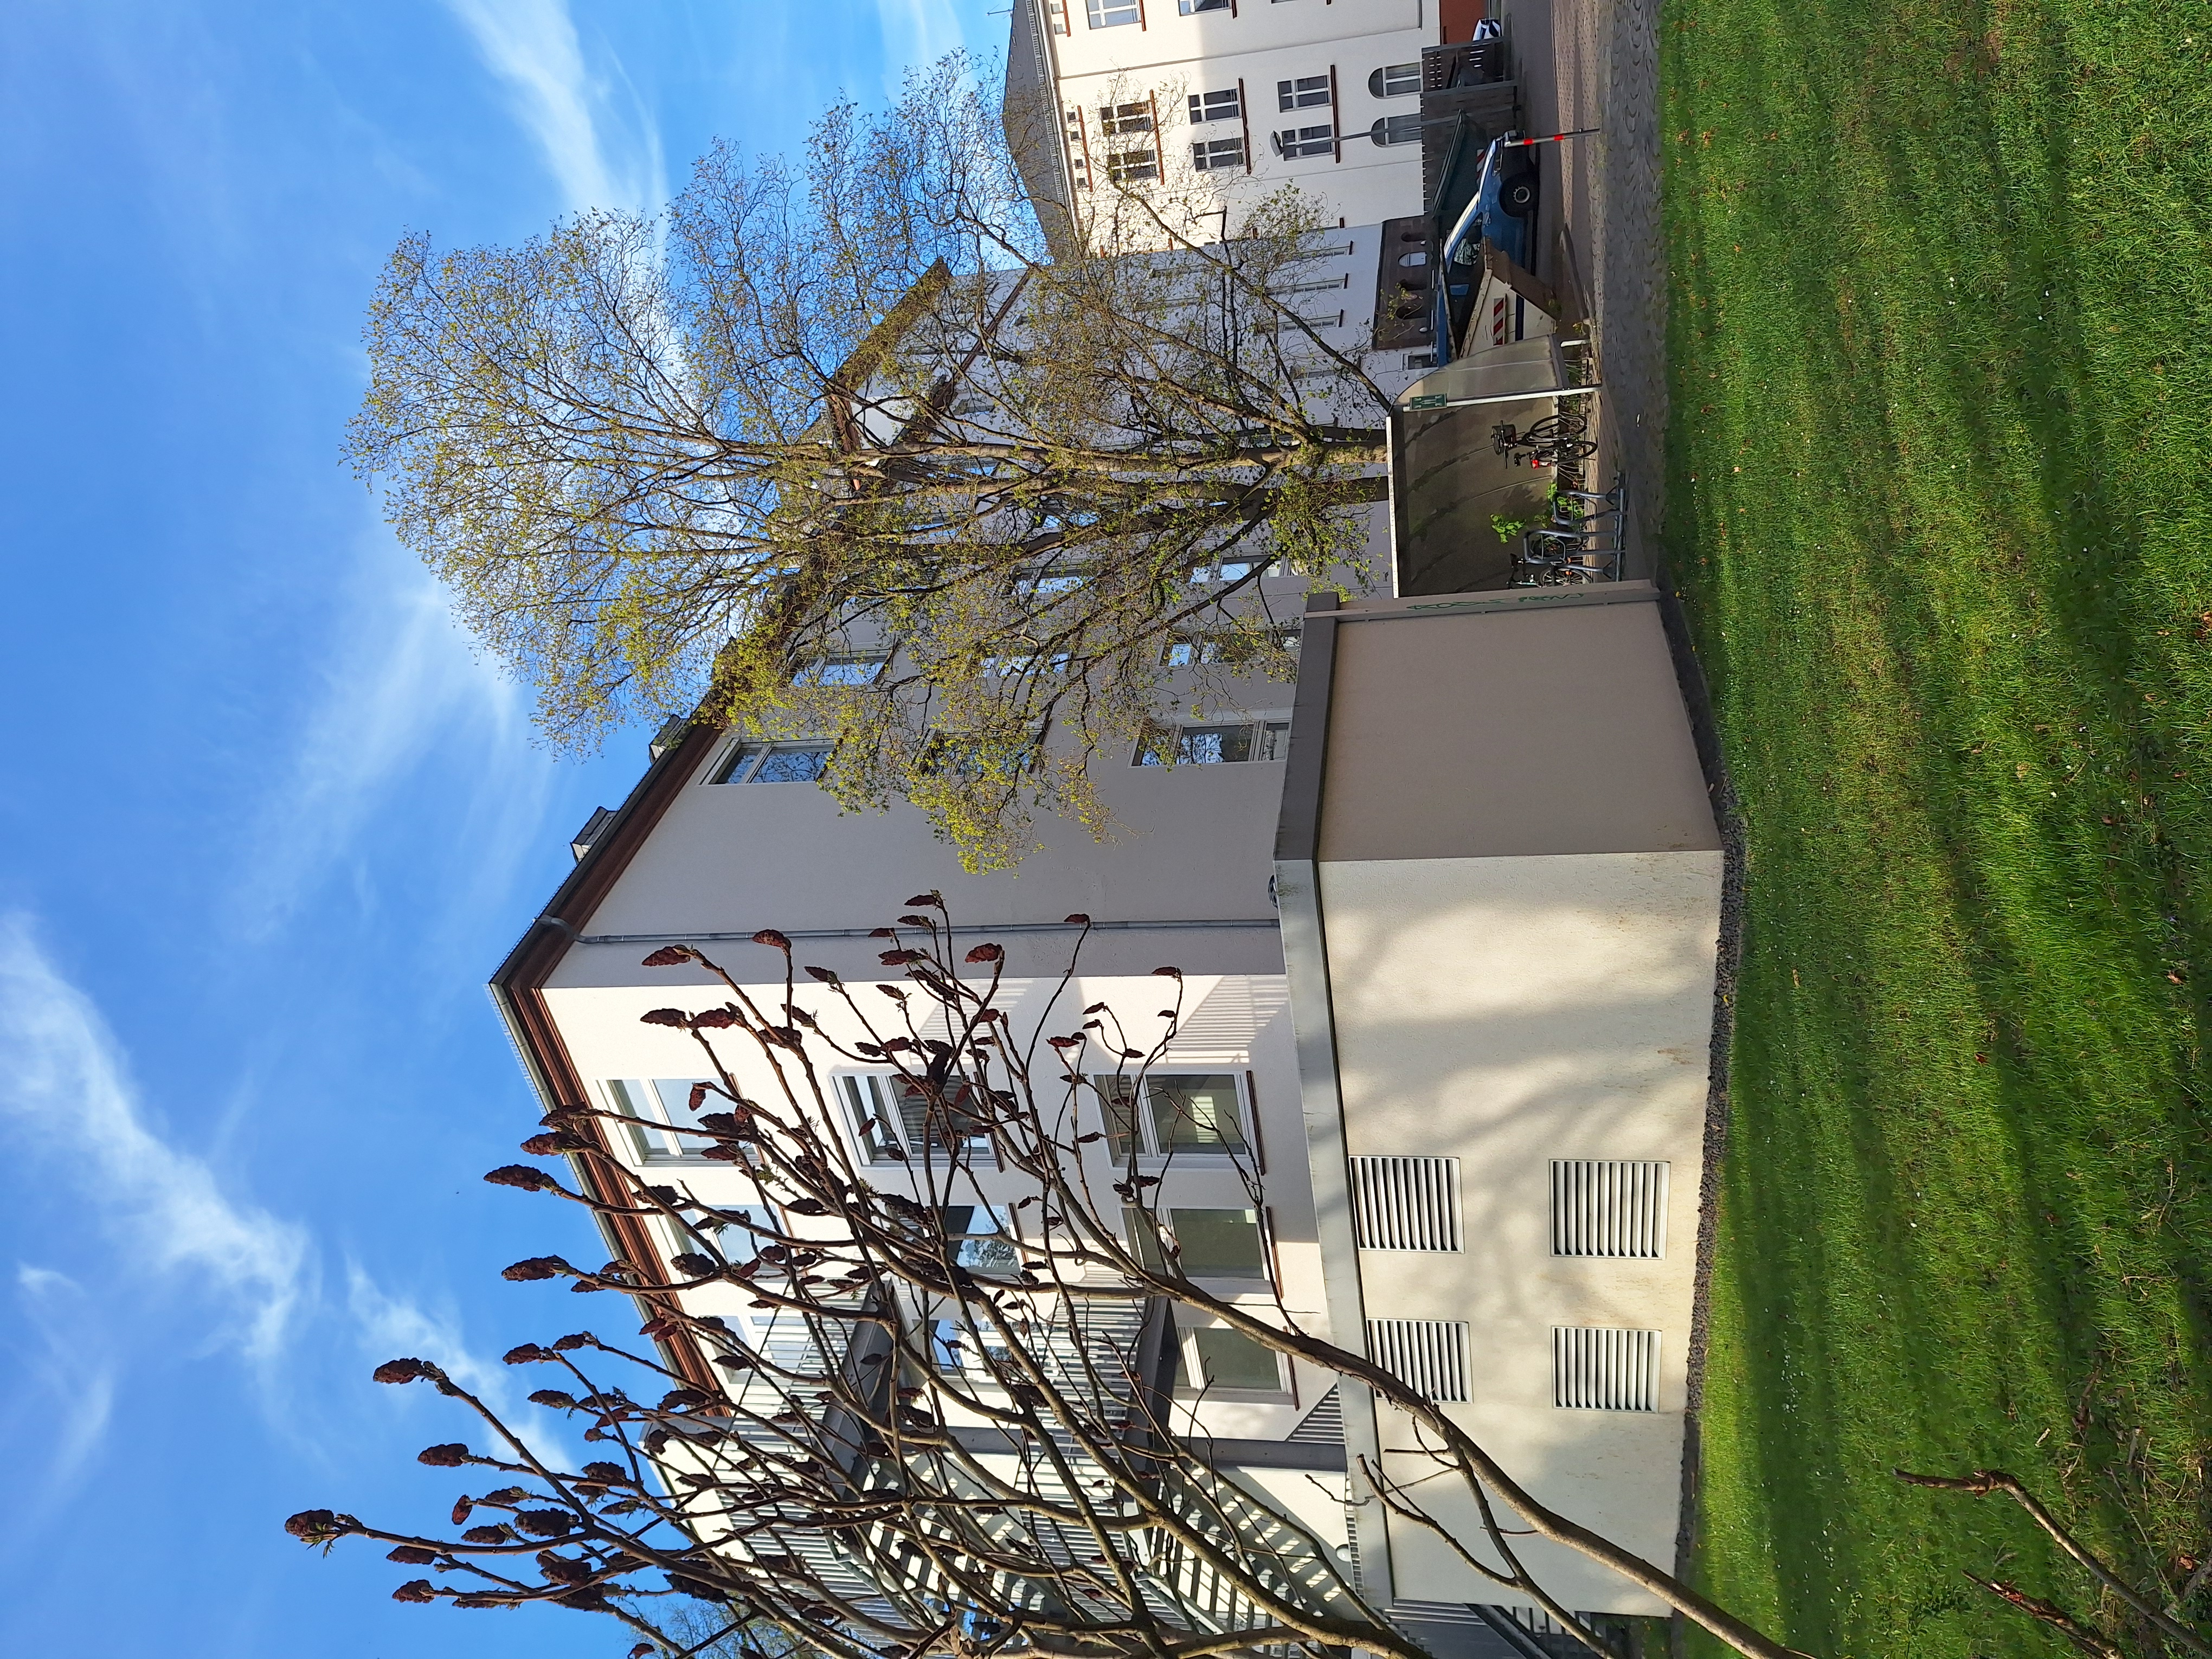
Building: Robert-Koch-Straße 4